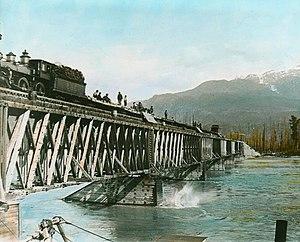
Photographie, diapositive sur verre, Pont en bois à Revelstoke, C.-B., vers 1886, Anonyme, Plaque sèche à la gélatine, 8 x 8 cm
Revelstoke est une cité de la Colombie-Britannique fondée en 1880. Au recensement de 2006, on y a dénombré une population de 7 230 habitants.